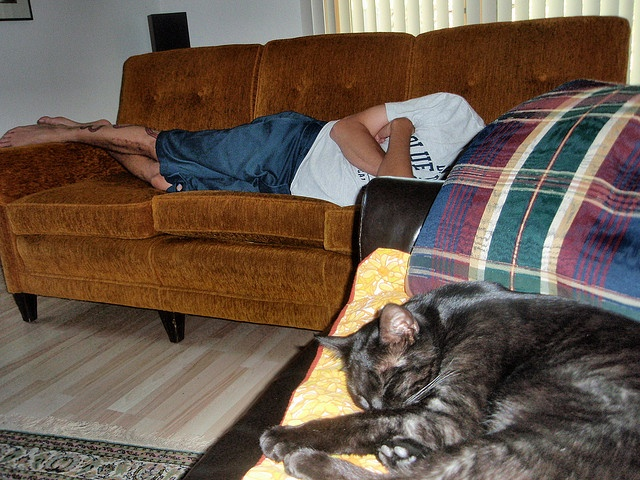
A man is home napping on the couch
A guy and cat napping on separate sofas.
A person lies on a couch while a cat lays on another couch.
A person sleeping on a brown couch next to a  cat sleeping in a chair.
A cat sleeps on a couch while a man sleeps nearby.